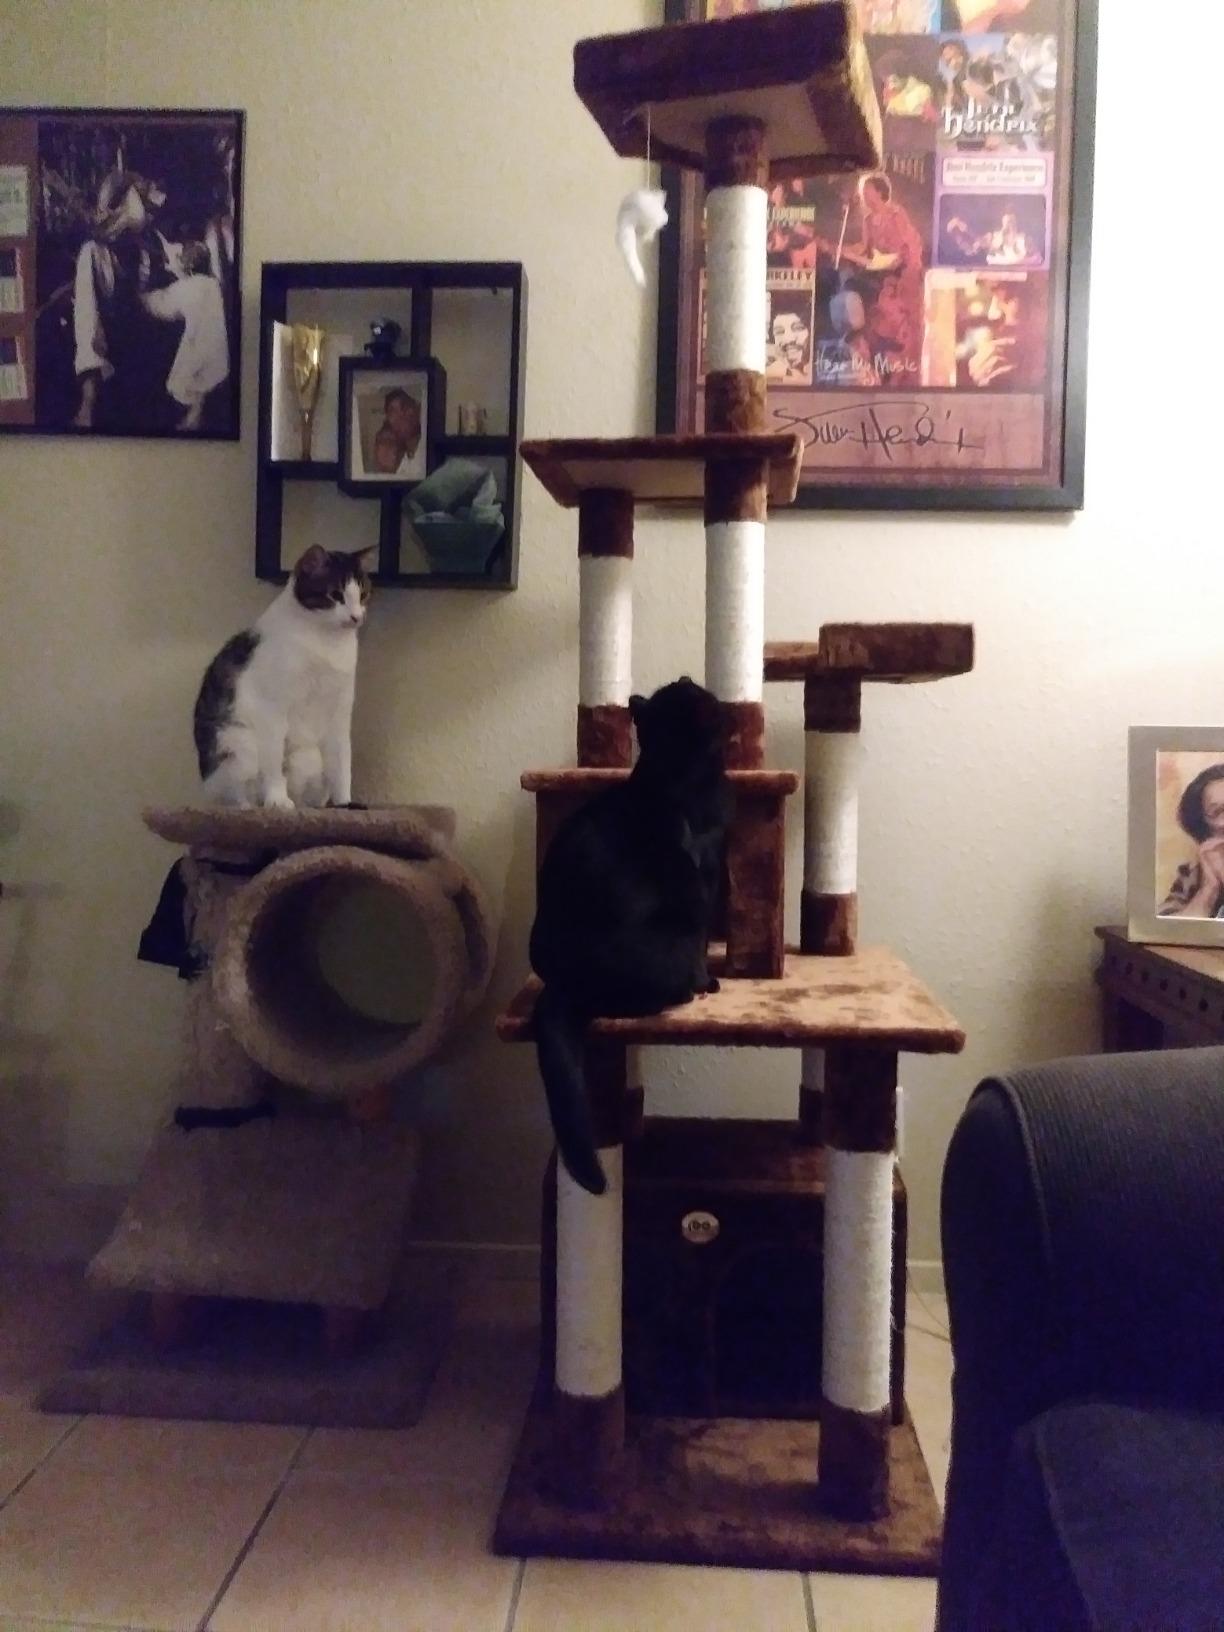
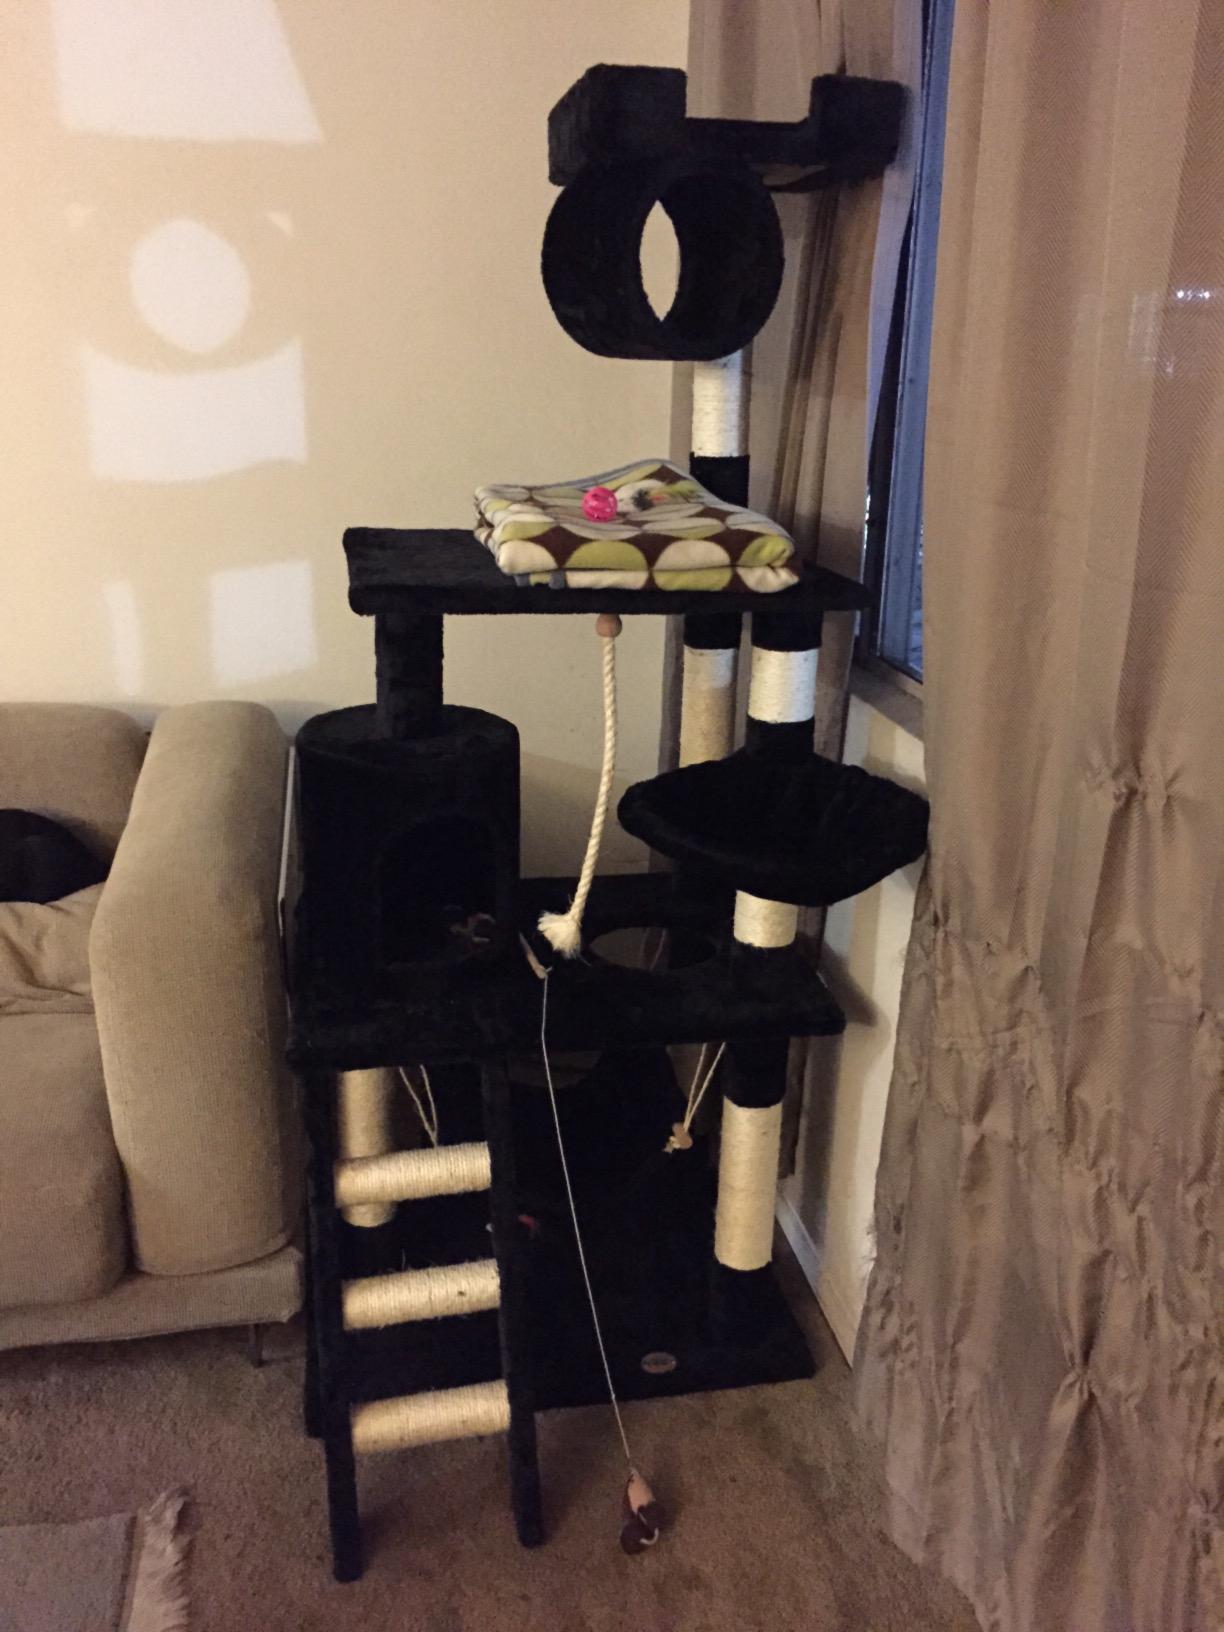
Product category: items_cat tree
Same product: no